Cheng Xiao

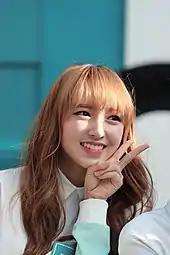
Cheng Xiao, June 2016

On December 10, 2015, Cheng was revealed as one of the members of WJSN's Wonder Unit. On December 21, she released a Christmas cover of "All I Want For Christmas Is You" by Mariah Carey with WJSN through JuseTV's YouTube Channel.